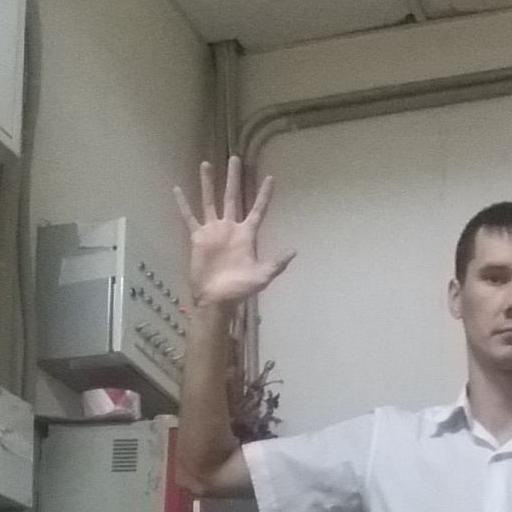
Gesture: palm